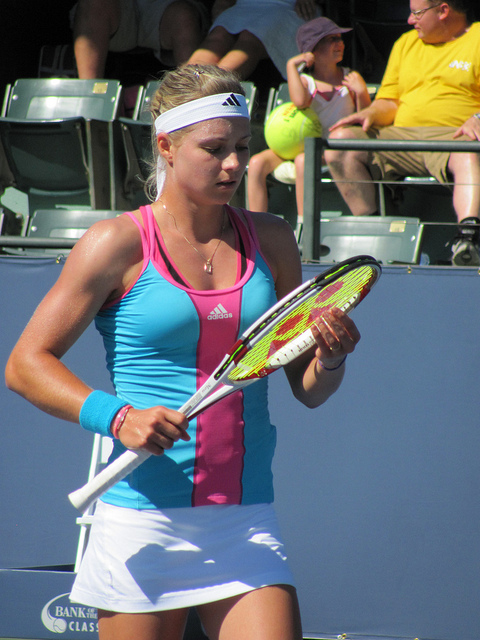
vận động viên tennis nữ đang cầm vợt kiểm tra